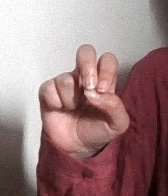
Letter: gaaf